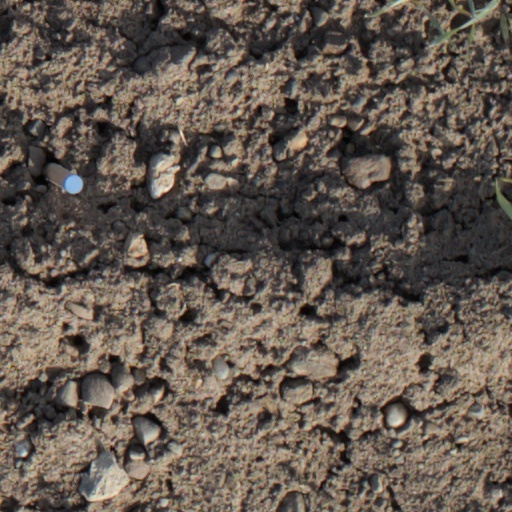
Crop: wheat